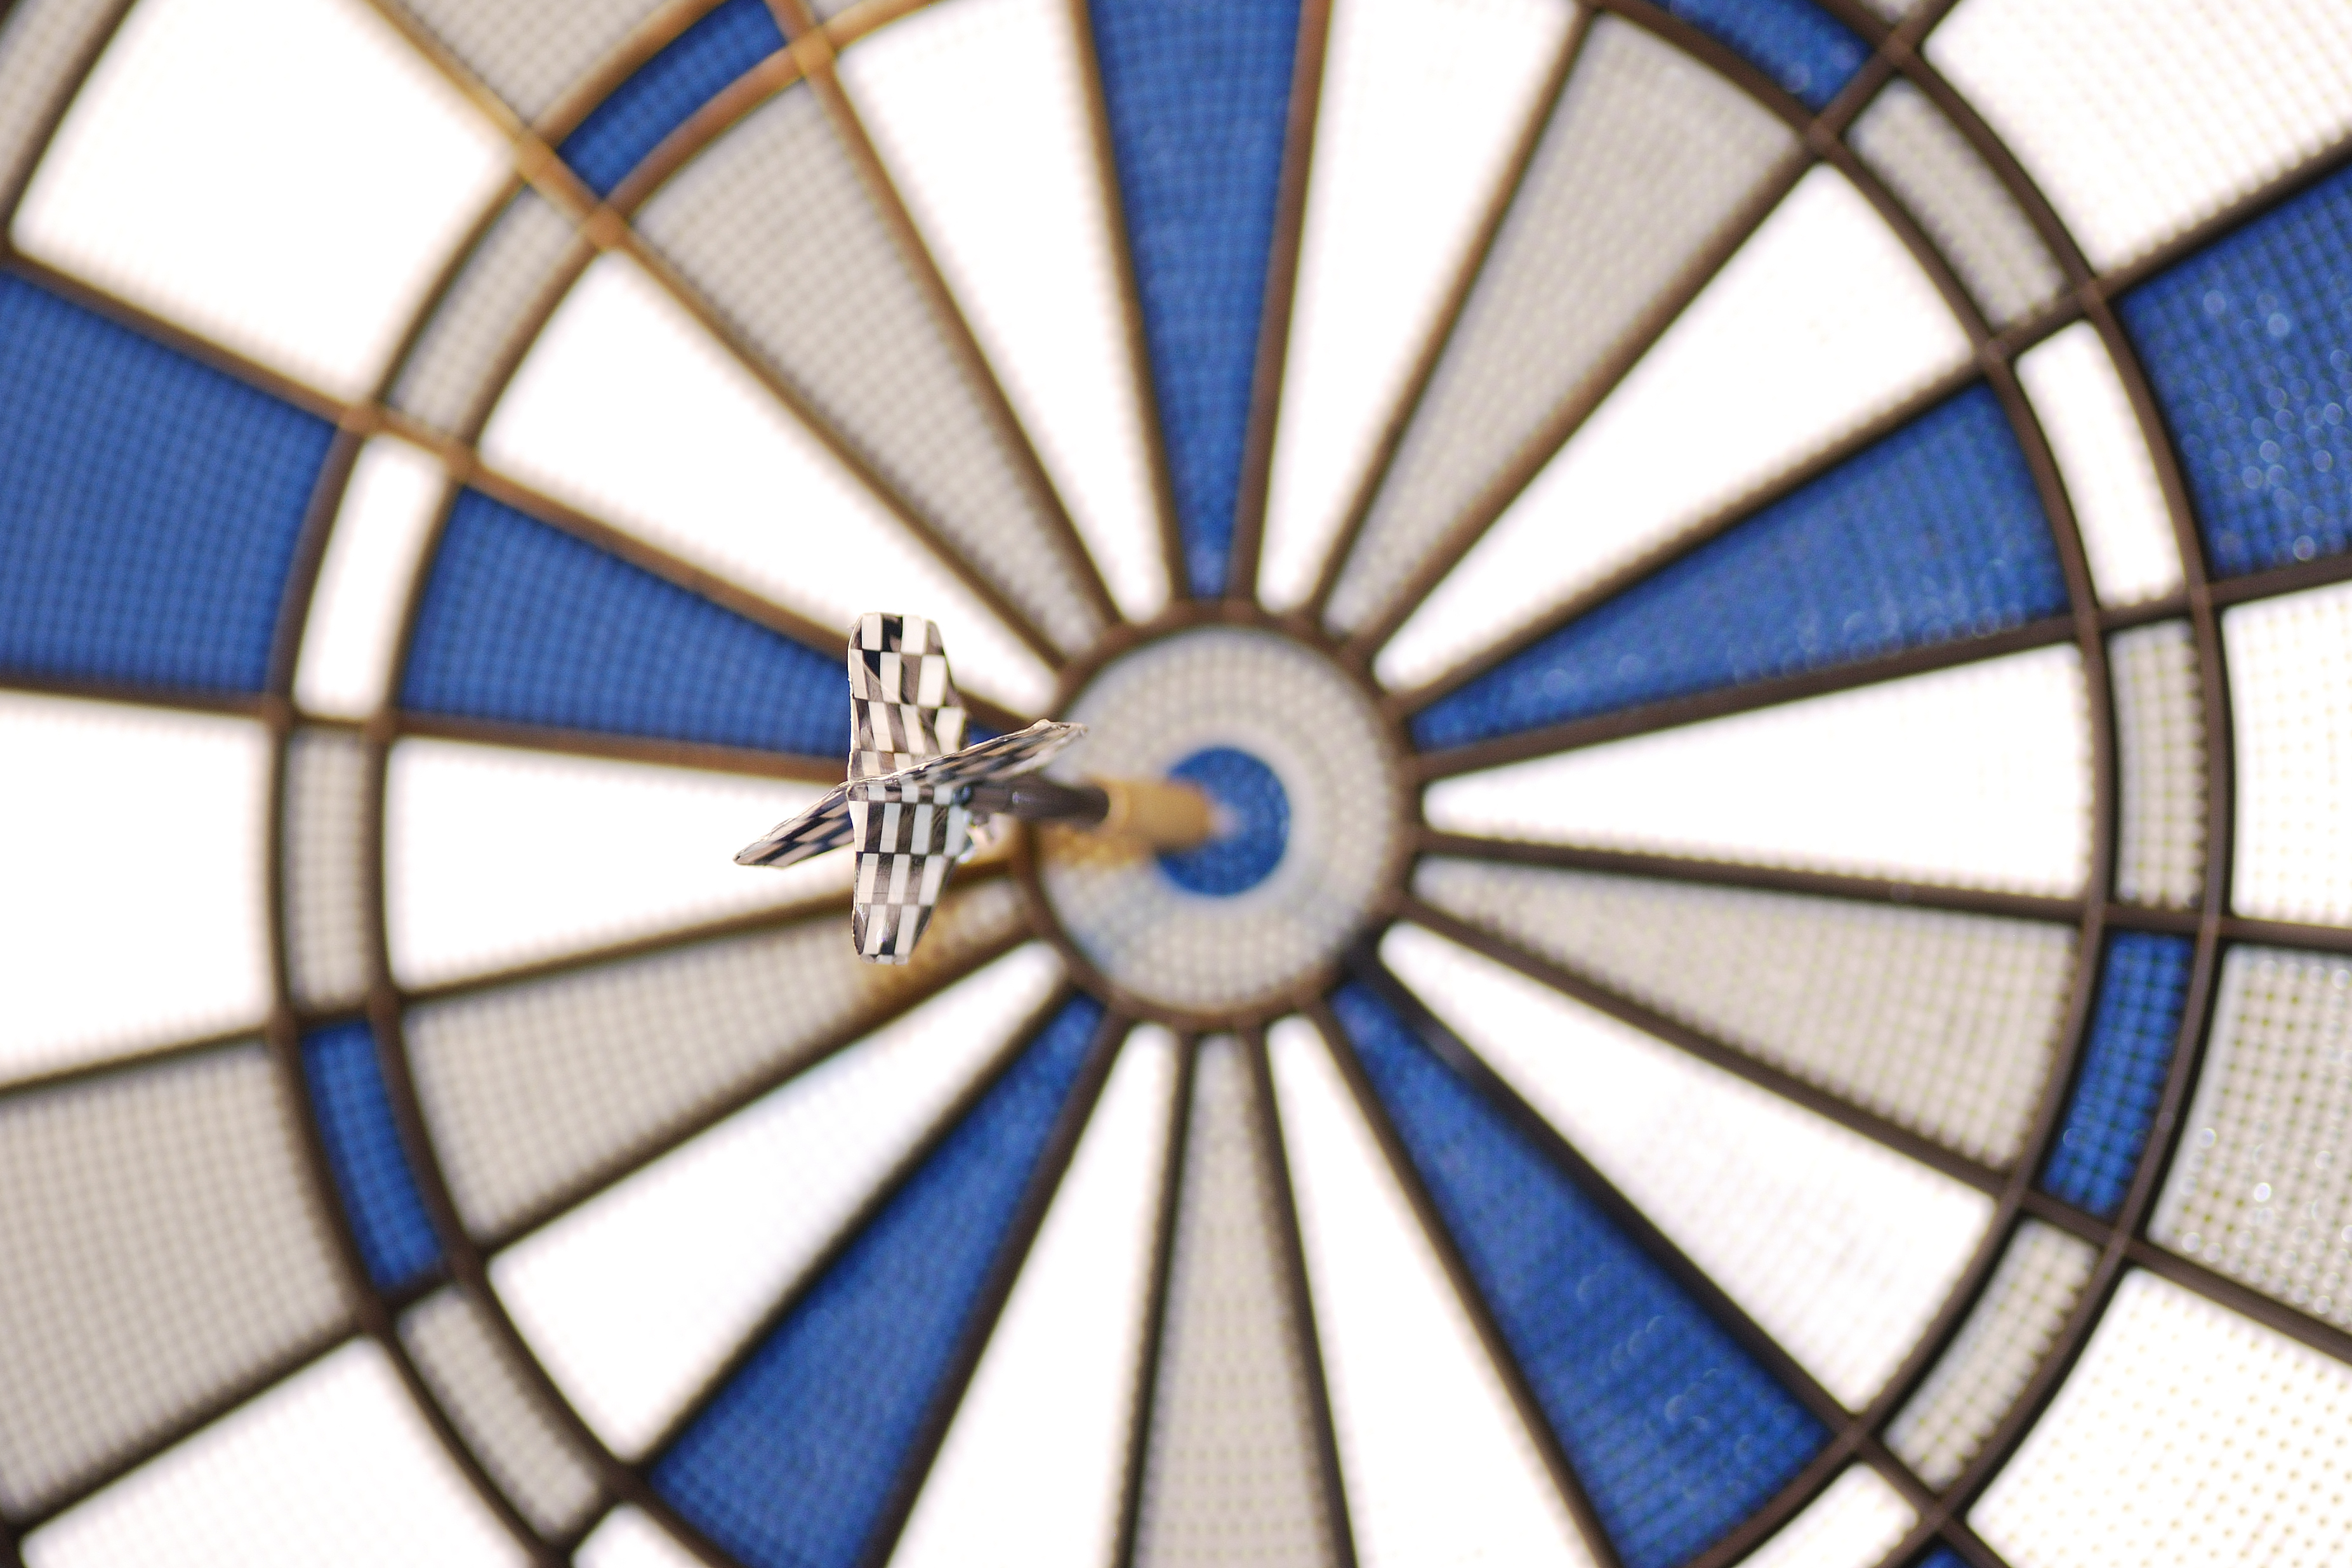
bullseye, aim, sport, target, dart, competition, board, circle, center, game, leisure, score, luck, success, play, hit, shot, isolated, skill, red, dartboard, background, achievement, fun, performance, win, arrow, accuracy, round, white, point, champion, business, triumph, precise, perfect, concept, eye, scoring, entertainment, corporate, object, black, excellence, recreation, spot, fortune, bulls, idea, victory, daylighting, games, symmetry